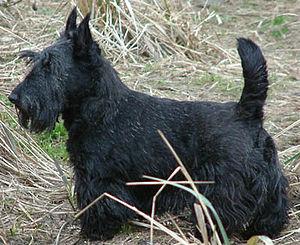
La Belle et le Clochard est le 19ᵉ long-métrage d'animation et le 15ᵉ « Classique d'animation » des studios Disney. Sorti en 1955, il est adapté d'une histoire de Ward Greene, Happy Dan, the Whistling Dog, parue en 1937.